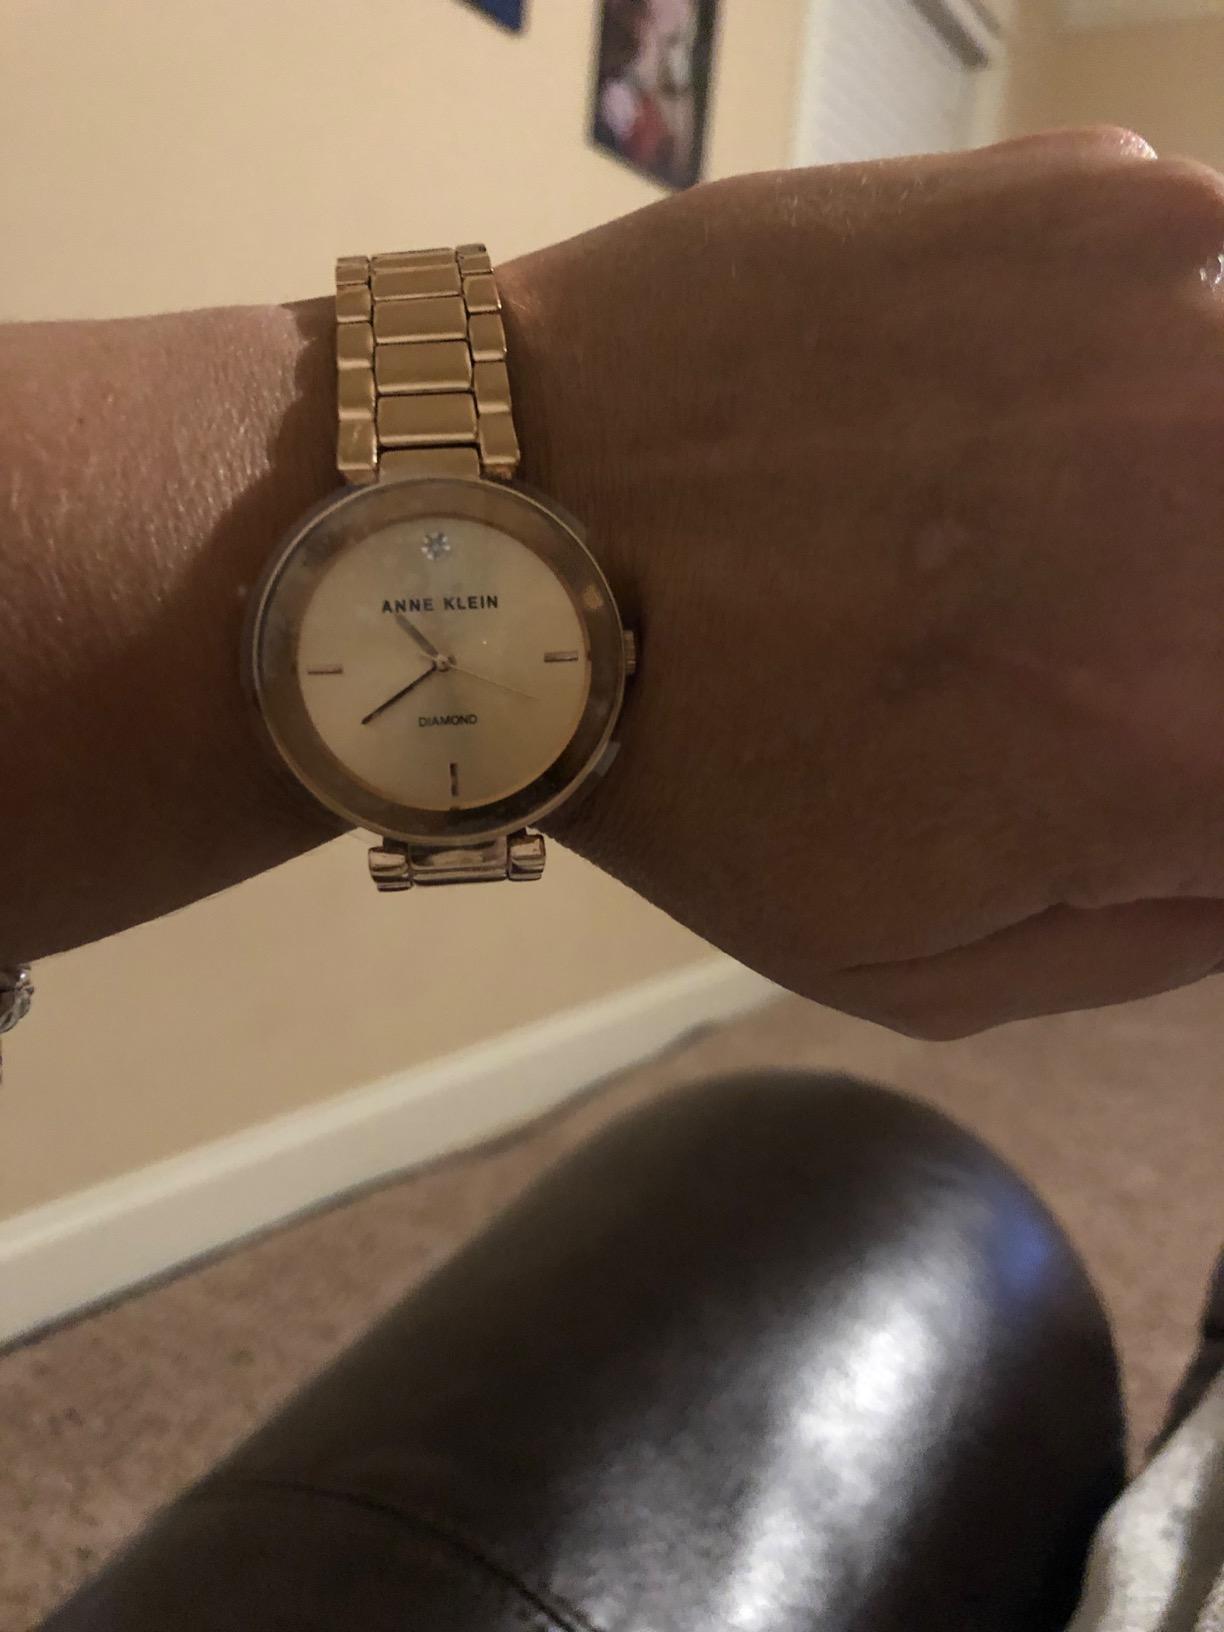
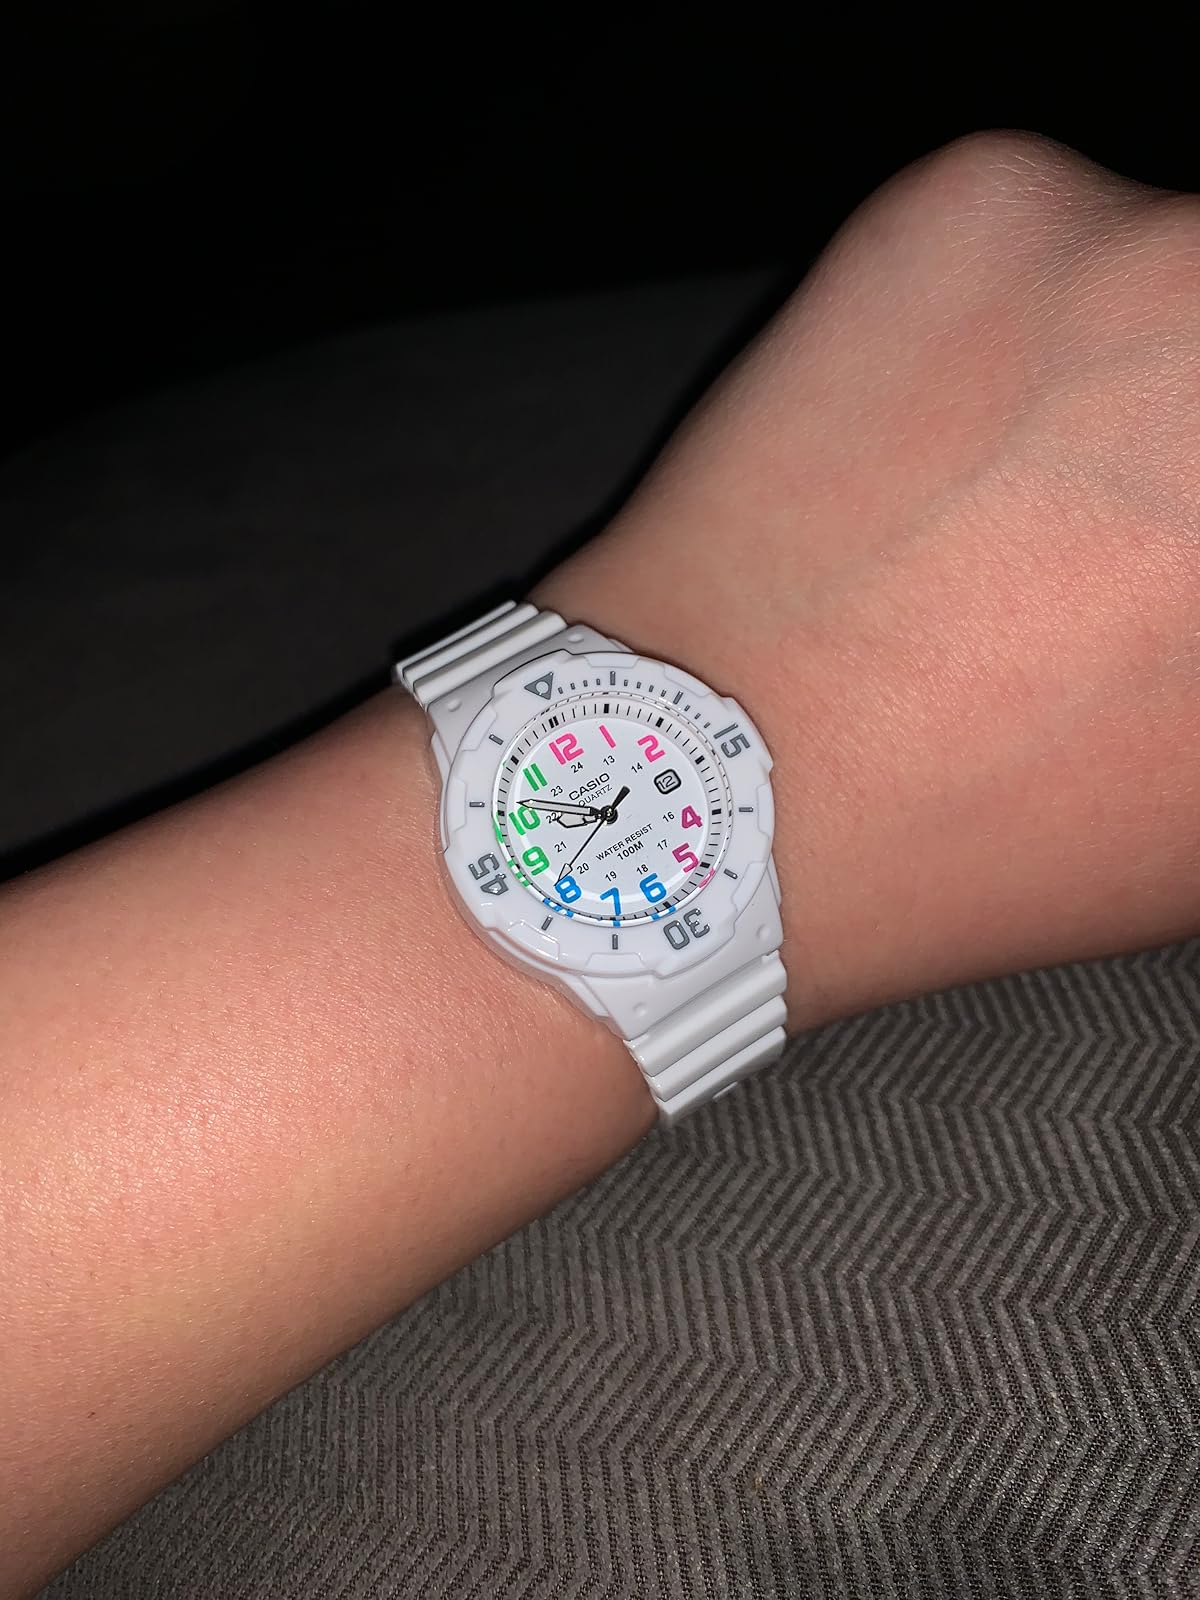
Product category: accessories_watch
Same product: no